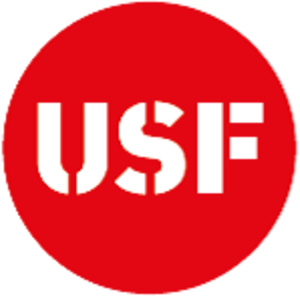
L’Union syndicale fédérale rassemble des organisations syndicales de la fonction publique européenne et internationale en Europe sous le signe de l'union et de la solidarité avec le monde du travail.